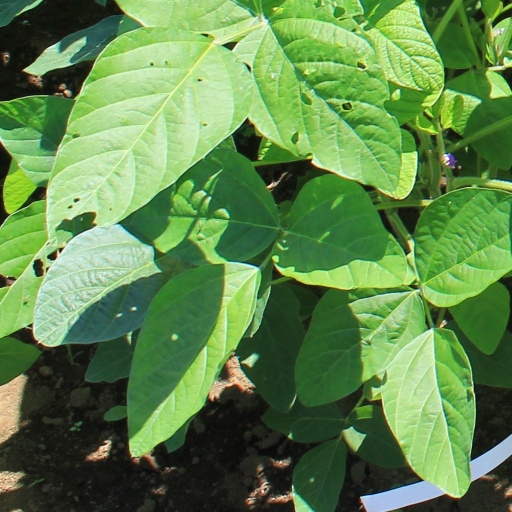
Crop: soybean